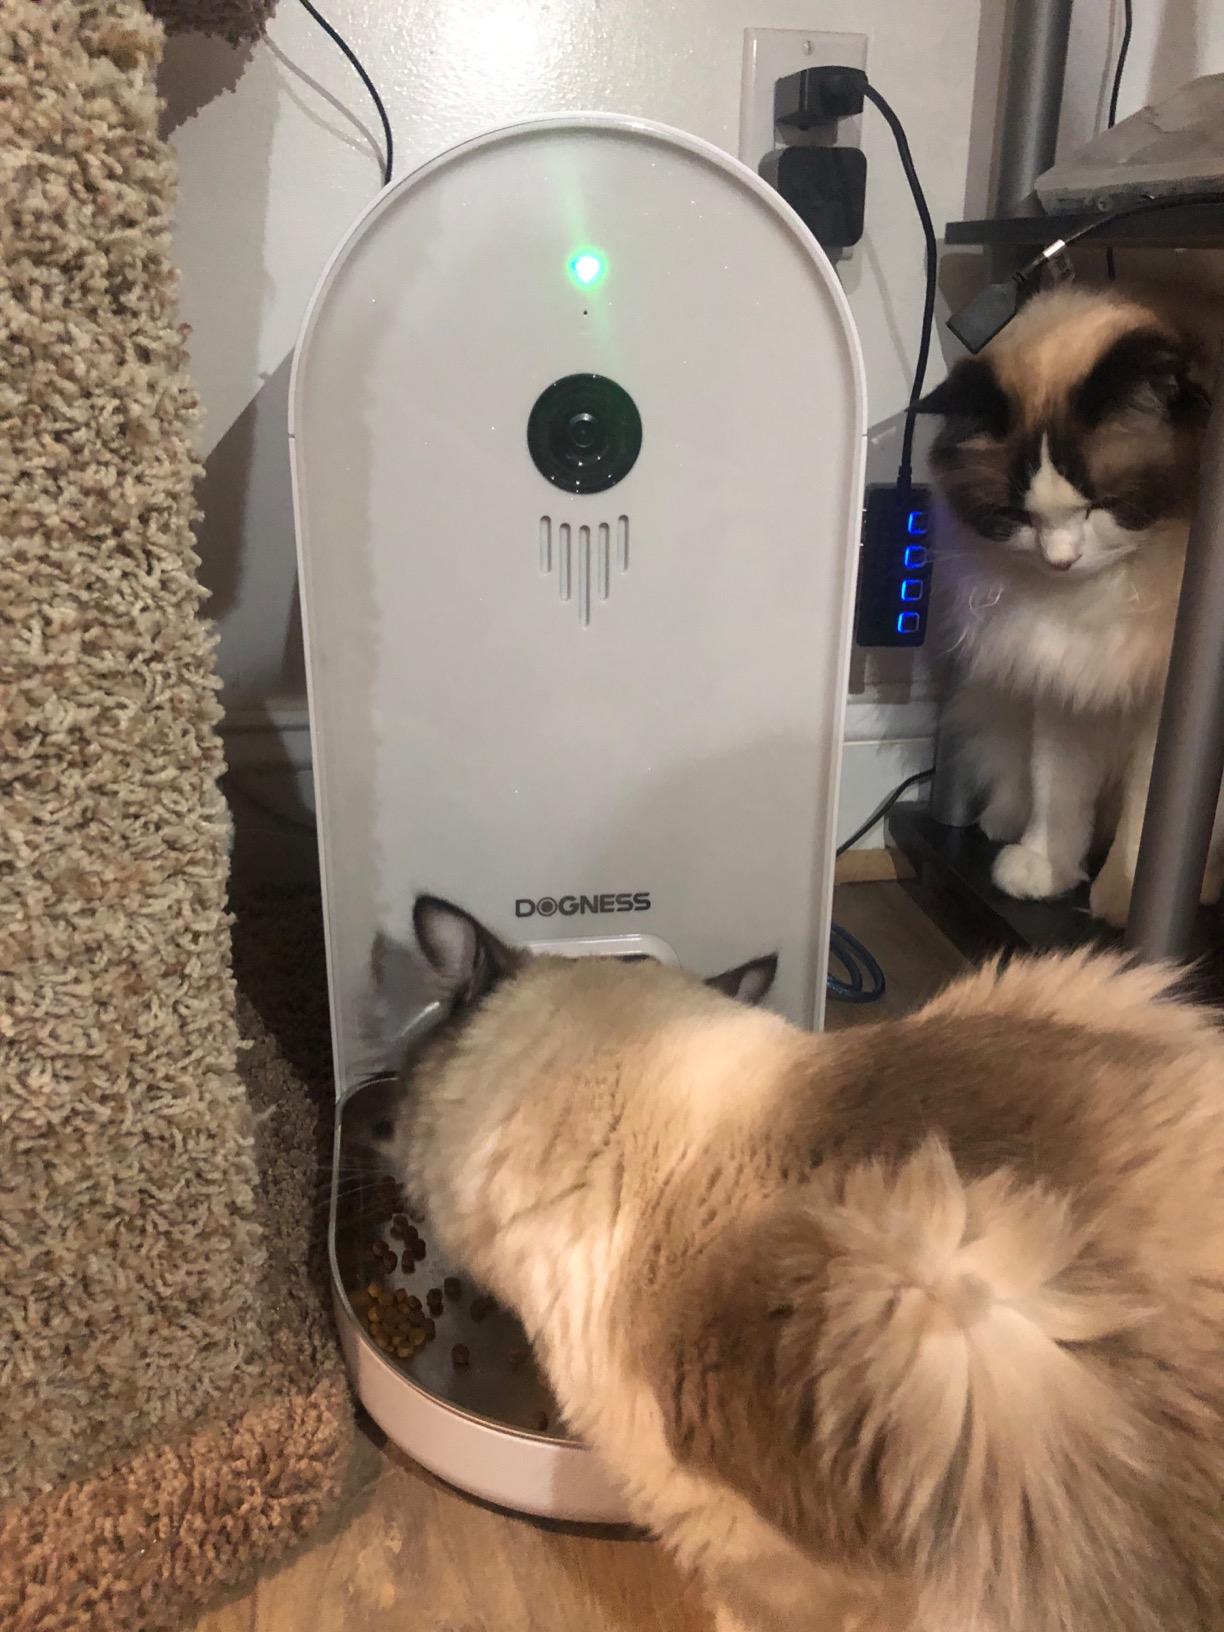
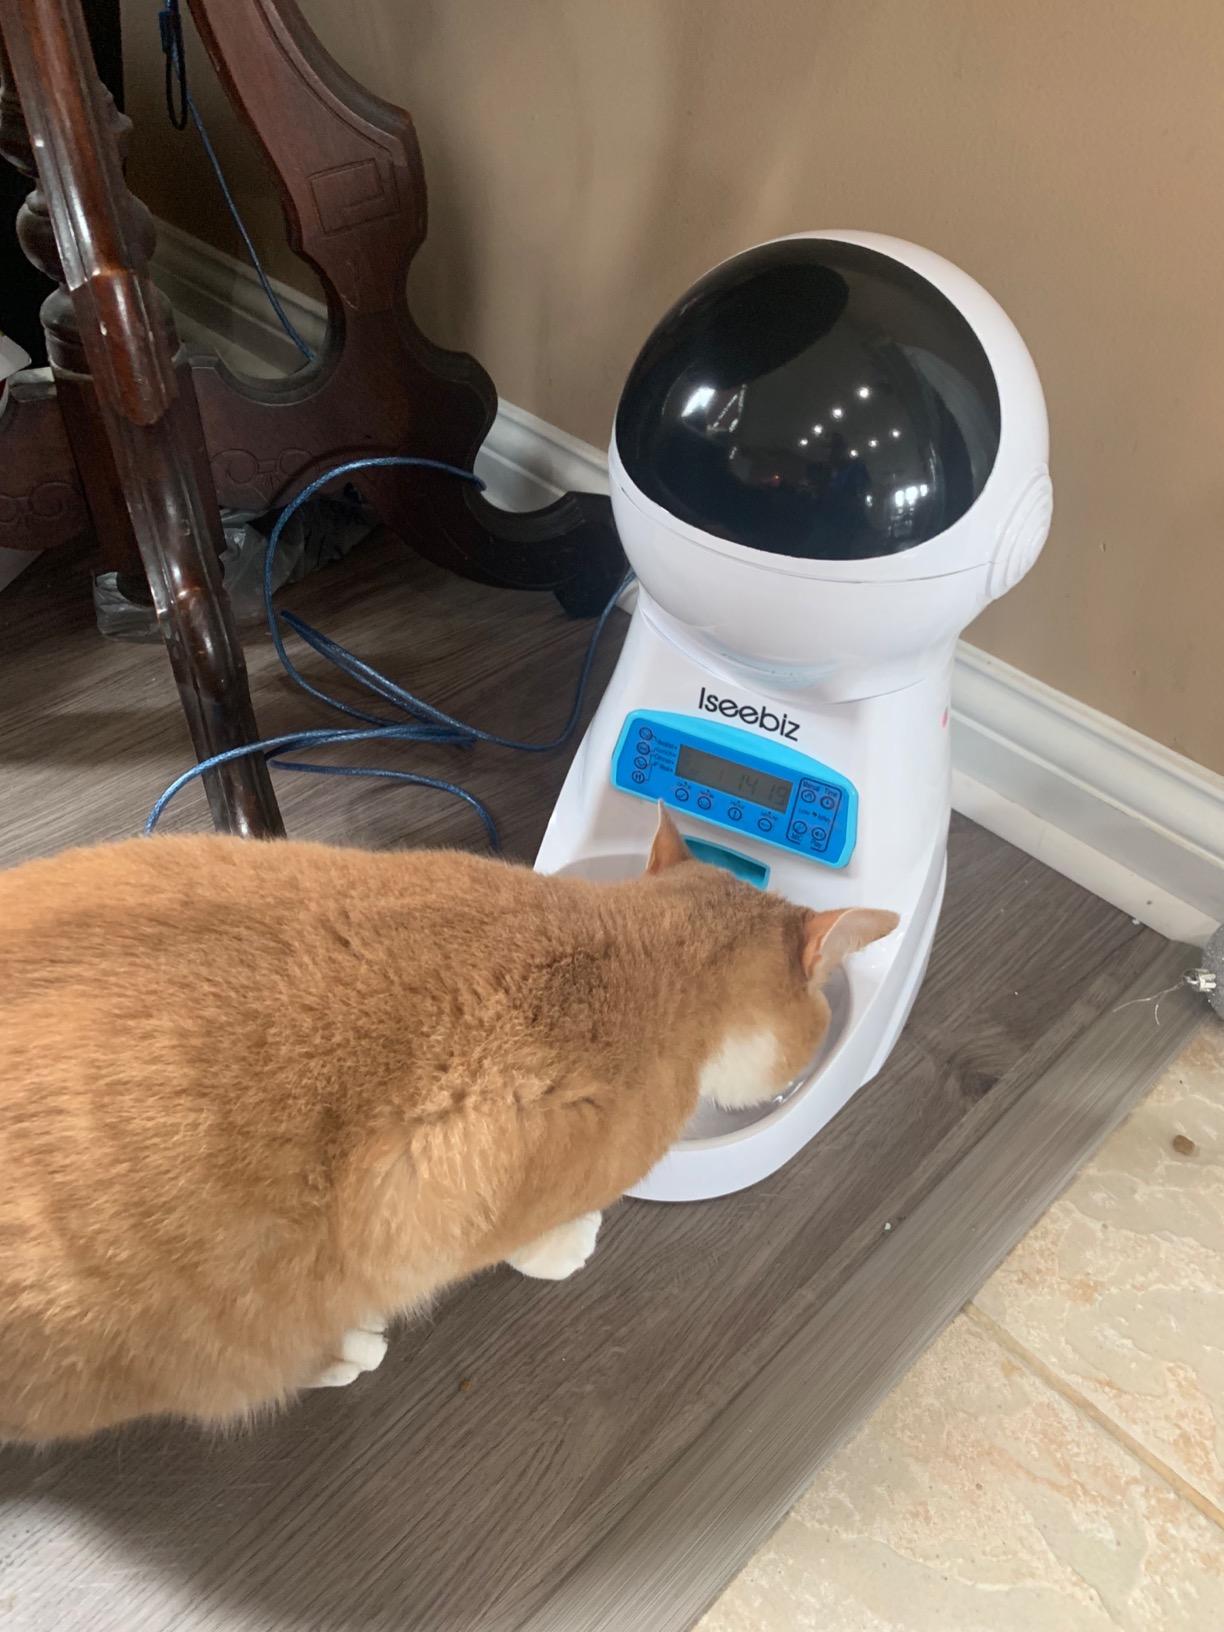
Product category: items_feeder
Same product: no